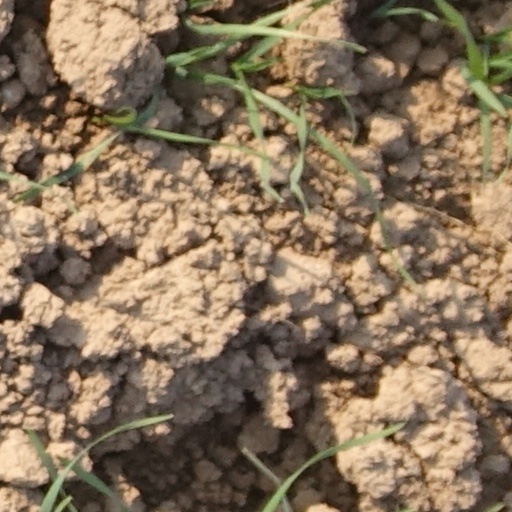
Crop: wheat